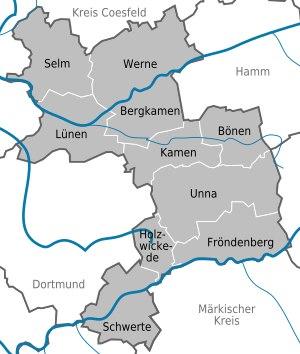
L'arrondissement de Unna, en allemand Kreis Unna, est une division administrative allemande, située dans le land de Rhénanie-du-Nord-Westphalie.